Joshua Allen (dancer)

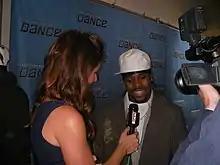
Joshua Allen

Joshua Allen (born March 13, 1989) is an American dancer and actor, best known as the winner of the fourth season of "So You Think You Can Dance". He had originally auditioned in Dallas, Texas with his friend and fellow contestant, Comfort Fedoke. Allen was announced winner of the show on August 7, 2008, winning $250,000.